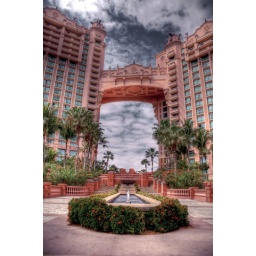
Looks really over saturated but that building is so pink in real life